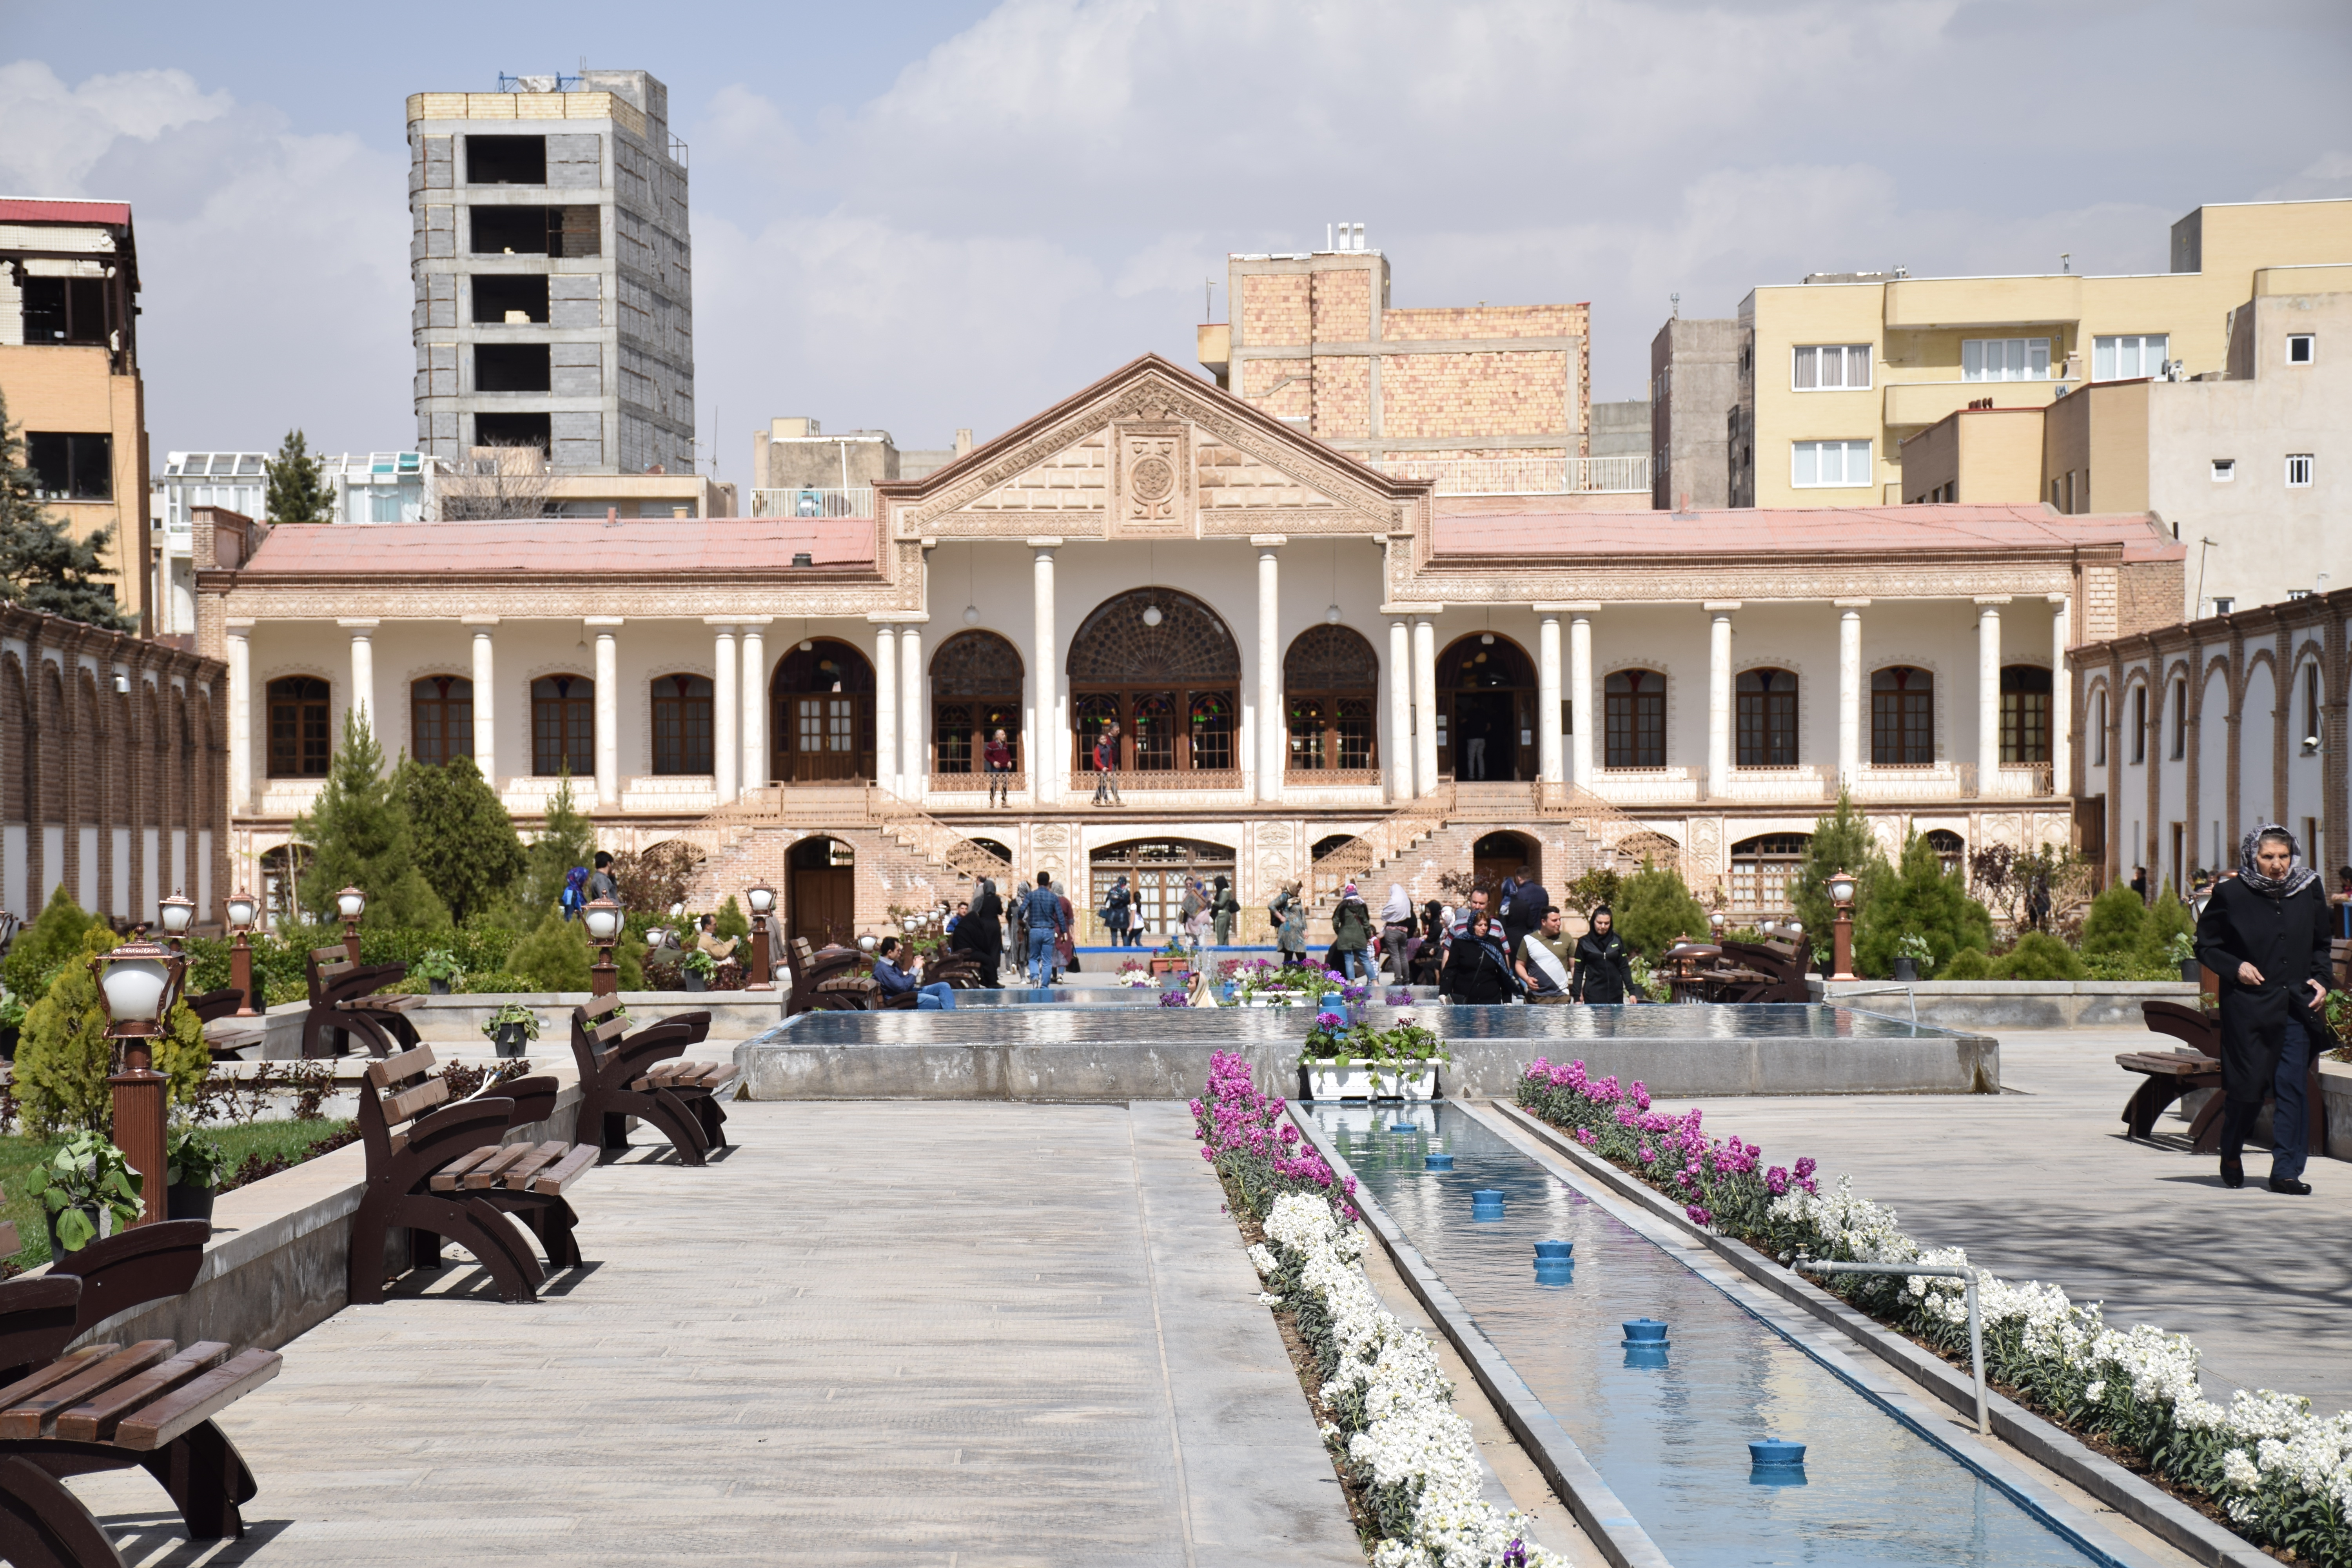
city, building, tourist attraction, plaza, real estate, tourism, resort, outdoor structure, mixed use, mansion, hotel